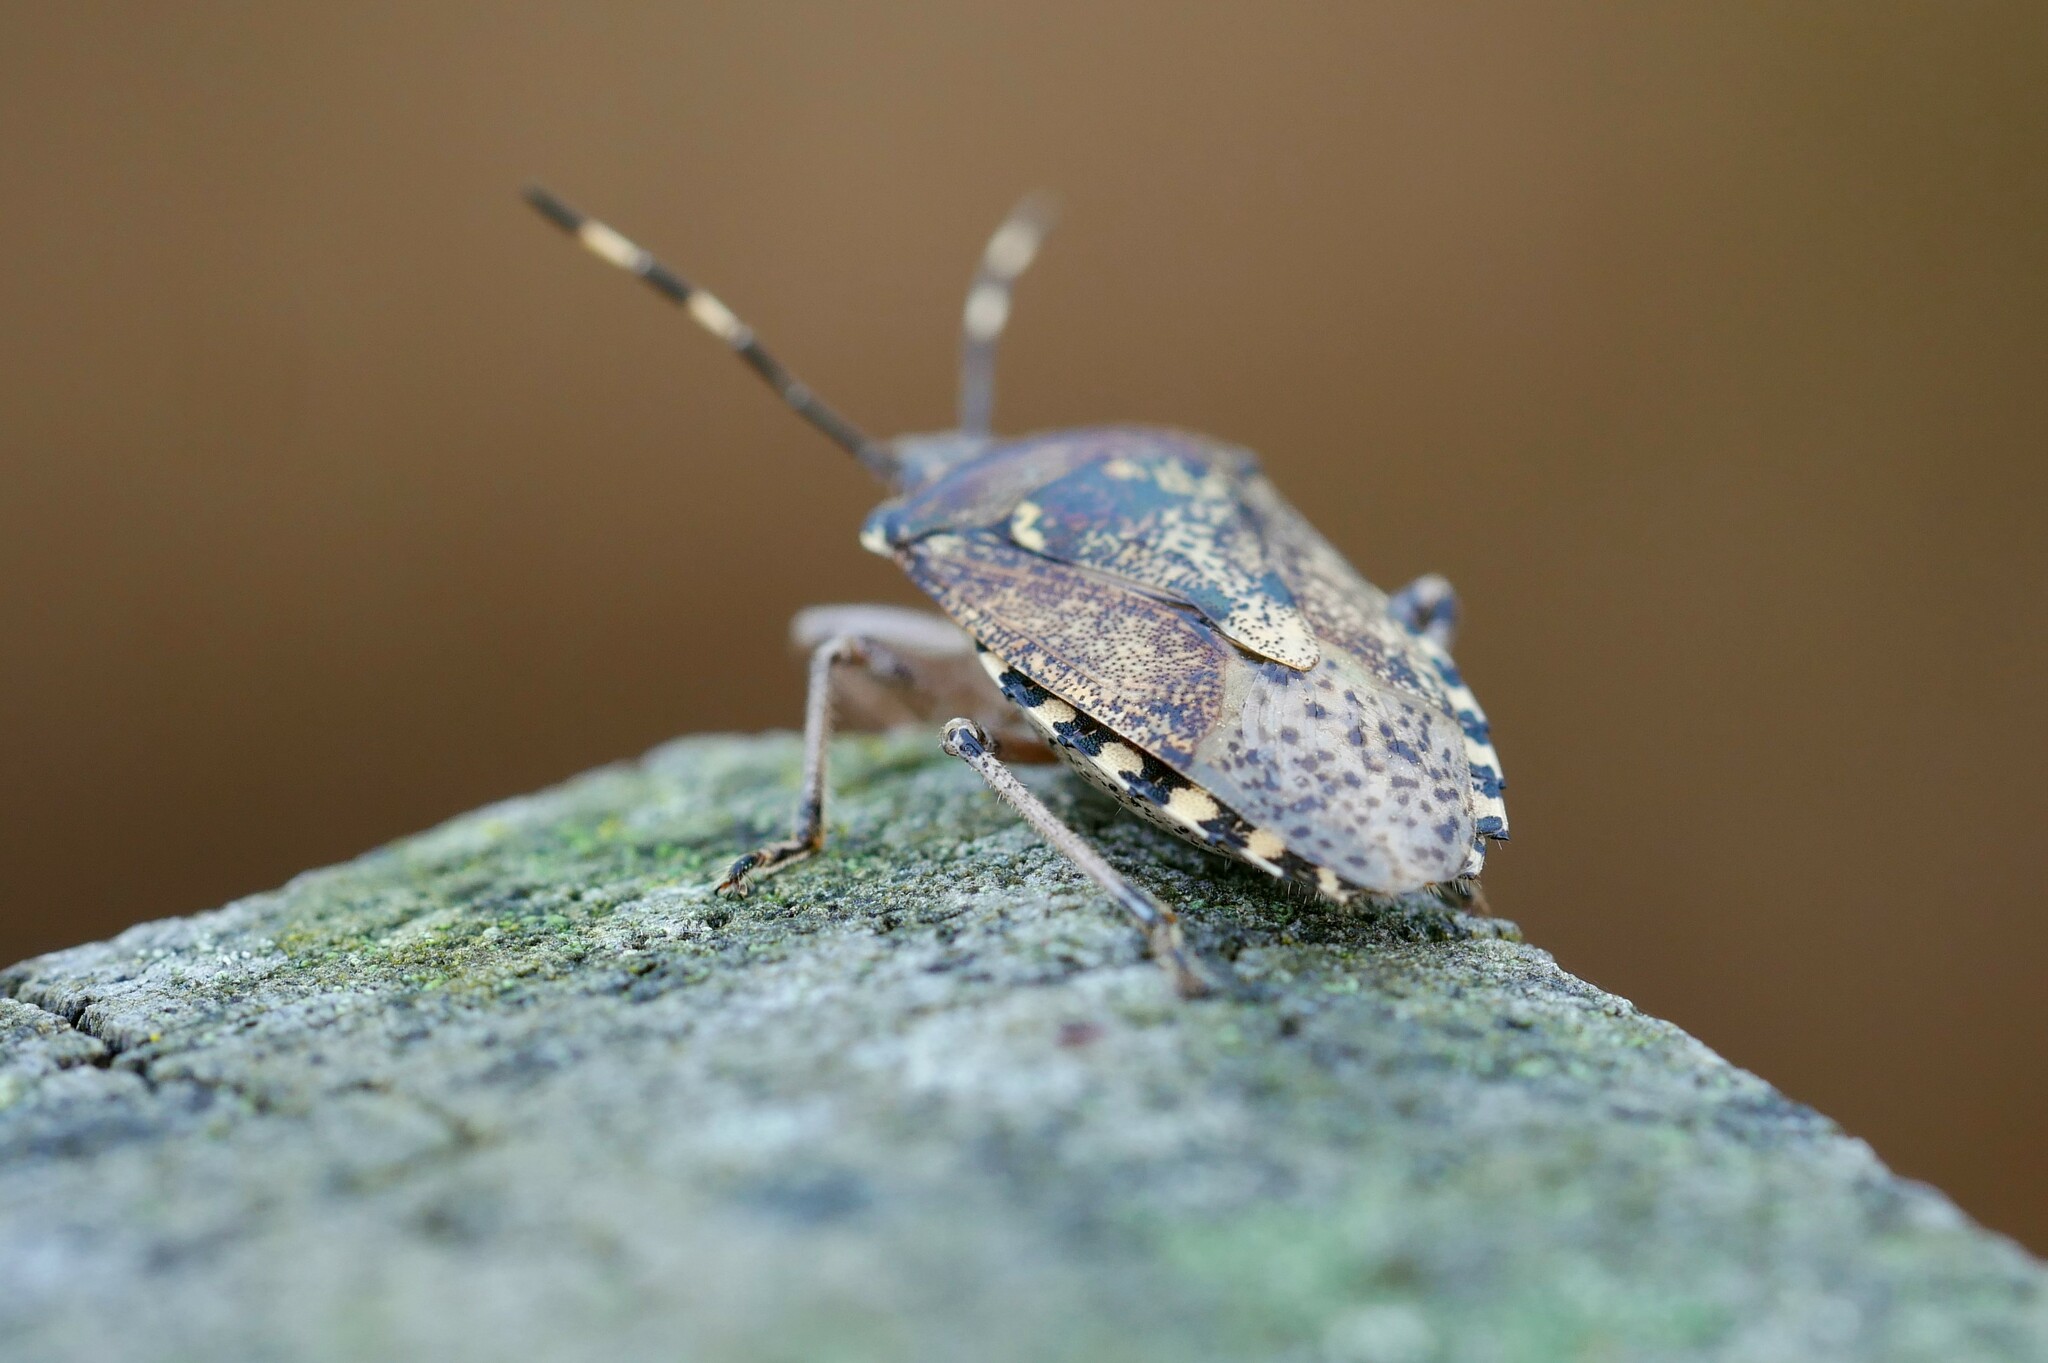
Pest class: stink_bug